Gran Teatro de La Habana

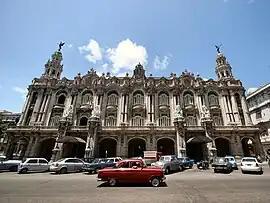
Detail showing the architectural connection of the Centro Gallego to the new stone facing of 1838 Teatro Tacon on Calle San Rafael.

Since its inception in 1838, Teatro Tacón had occupied the north-western part of the site bounded by Paseo del Prado and Calle Consulado and Calles San Rafael and San José. Its auditorium hosted such European artists as Enrico Caruso and Sarah Bernhardt. During the first years of Cuban independence when thousands of immigrants arrived in Cuba from Spain, a new building addition was constructed around the concert hall of Teatro Tacón. Originally known as the Centro Gallego de La Habana, the building is decorated with sculptures by Giuseppe Moretti representing benevolence, education, music and theatre.